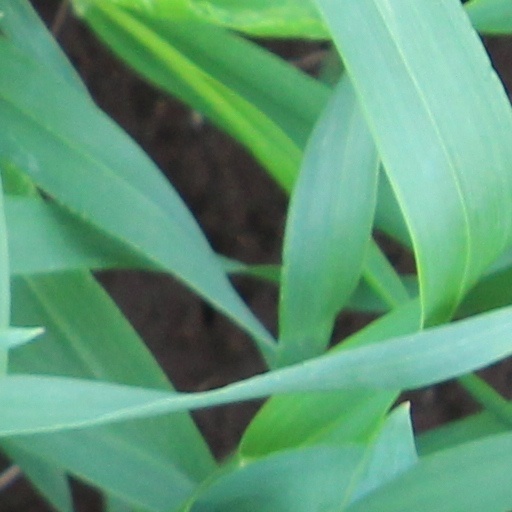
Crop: wheat